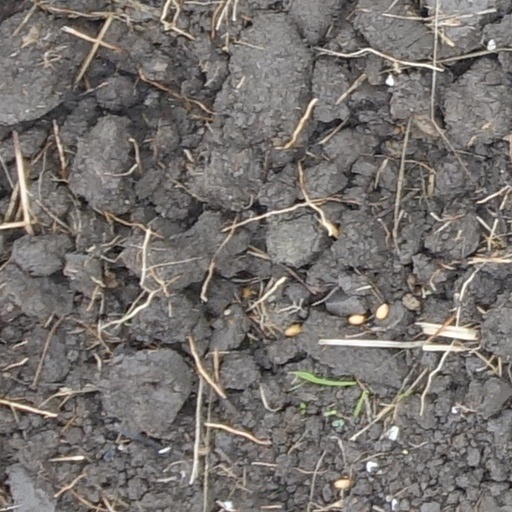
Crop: wheat